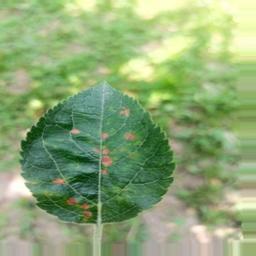
Label: Alternaria